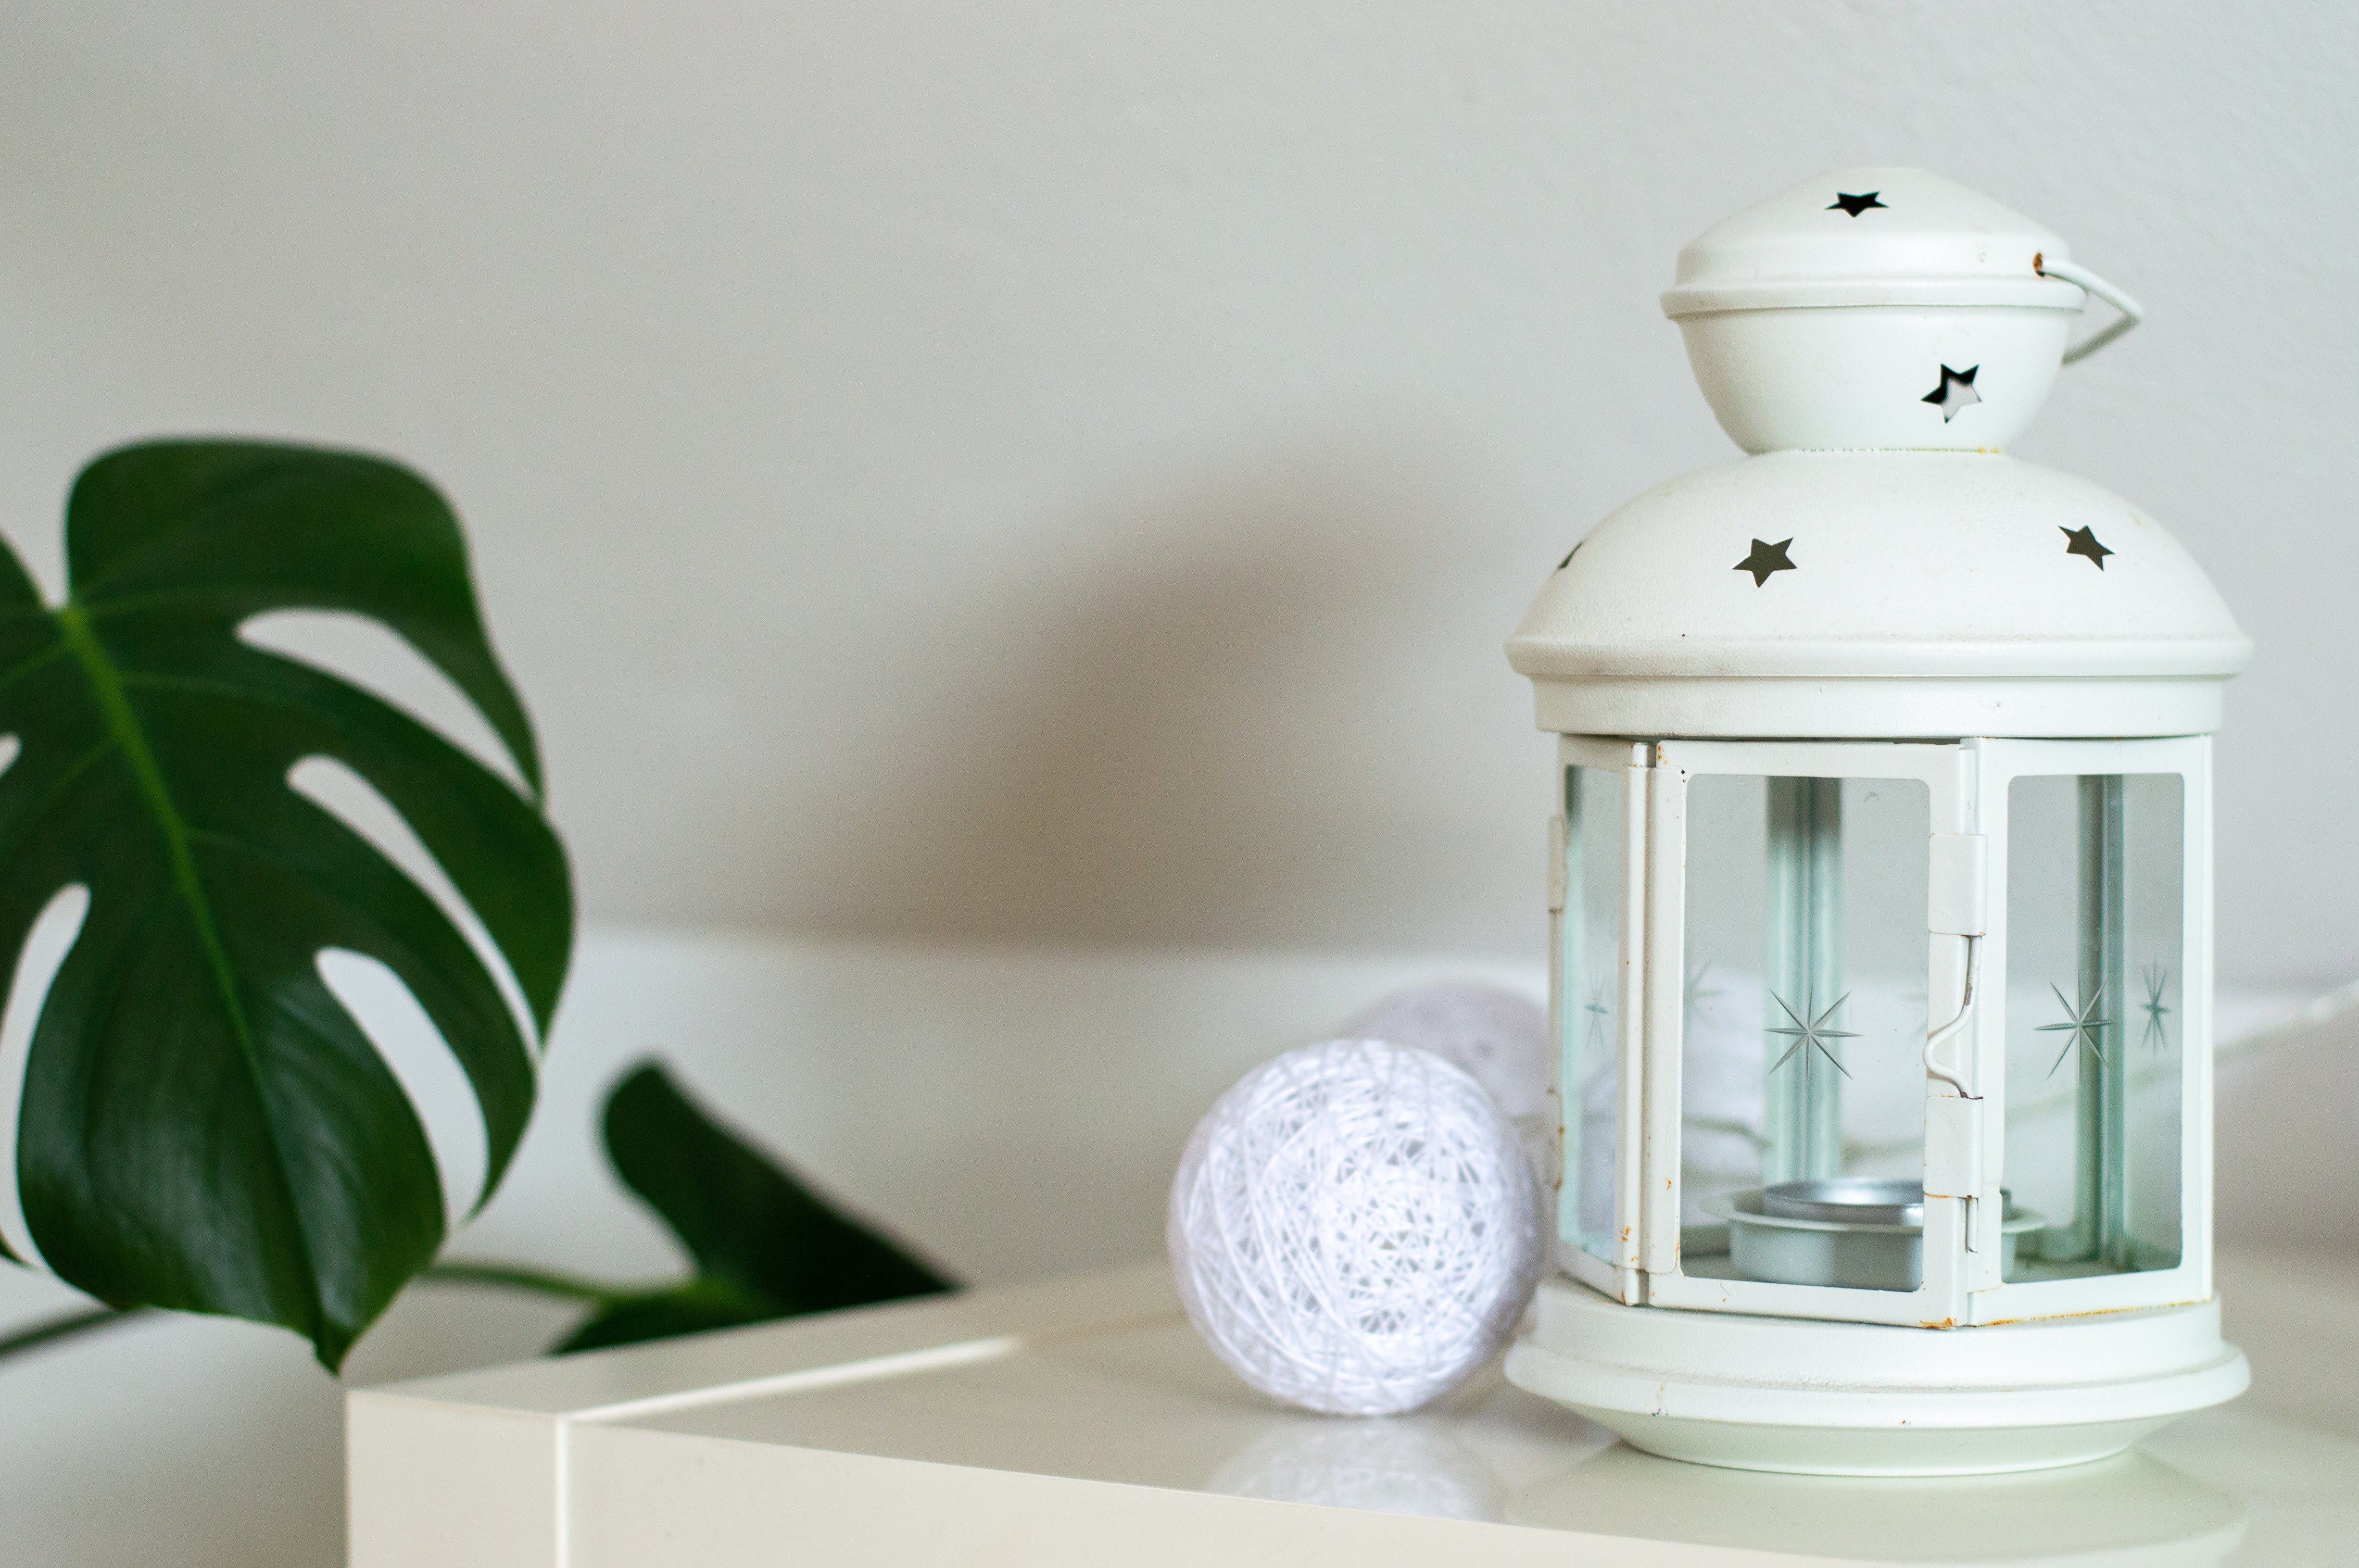
flowerpot, lighting